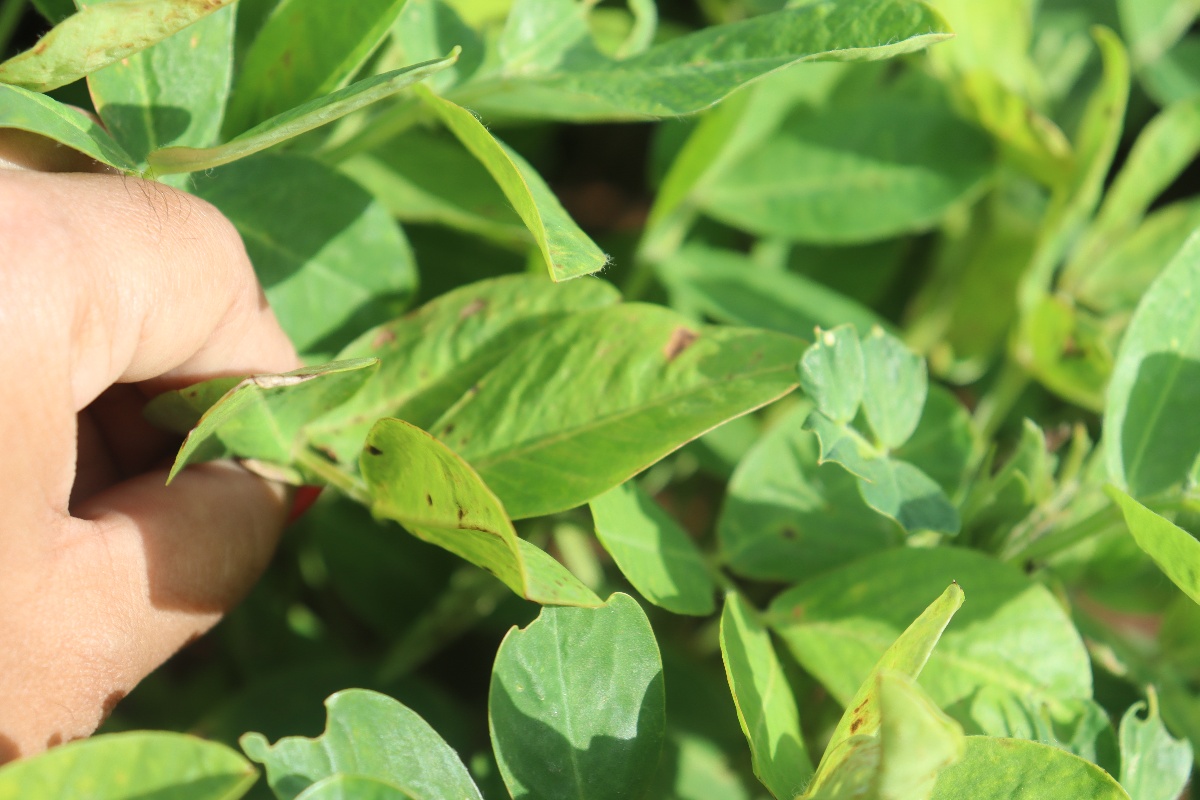
Label: early_leaf_spot